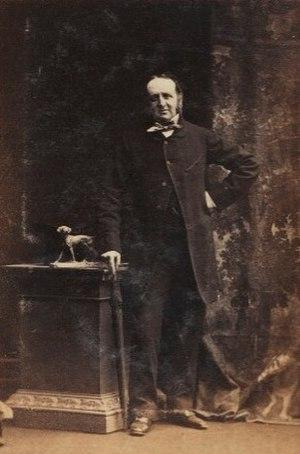
L'honorable Edward Harbottle Grimston était un joueur de cricket amateur et un homme politique du Parti conservateur qui a siégé à la Chambre des communes de 1835 à 1841.